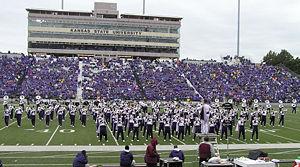
L'université d'État du Kansas est une institution d'enseignement supérieur localisée à Manhattan, Kansas aux États-Unis d'Amérique. Kansas State compte officiellement 23 141 étudiants pour la période 2006-2007.